Finweek

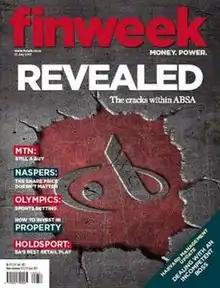
Cover of "Finweek"

Finweek was a South African weekly business magazine published in both English- and Afrikaans-language editions. It was one of the country's largest circulating business titles. Competitors included fellow weekly "Financial Mail".